Allwinner A1X

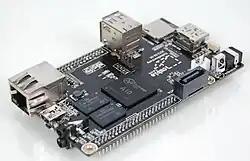
One of the many single-board computers based on the Allwinner A10 SoC.

The Allwinner A1X is a family of single-core SoC devices designed by Allwinner Technology from Zhuhai, China. Currently the family consists of the A10, A13, A10s and A12. The SoCs incorporate the ARM Cortex-A8 as their main processor and the Mali 400 as the GPU.